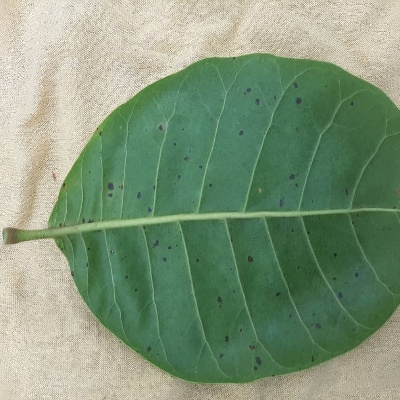
Crop: Cashew
Condition: anthracnose